List of diplomatic missions of Guatemala

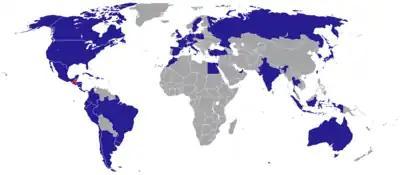
Countries hosting a Guatemalan diplomatic mission.

Guatemala maintains diplomatic missions across the world. It is also one of the more significant countries in the world which maintains an embassy in Taipei instead of Beijing.